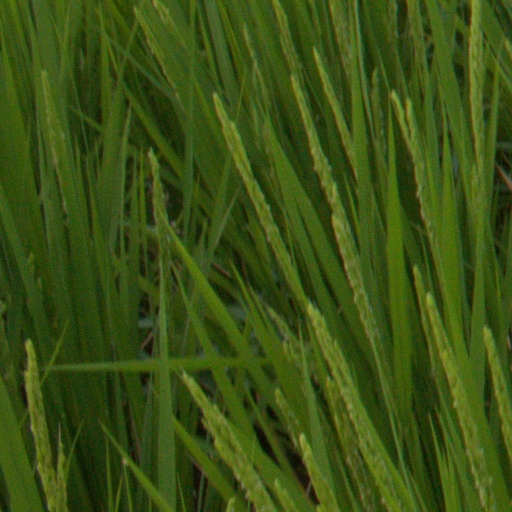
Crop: rice